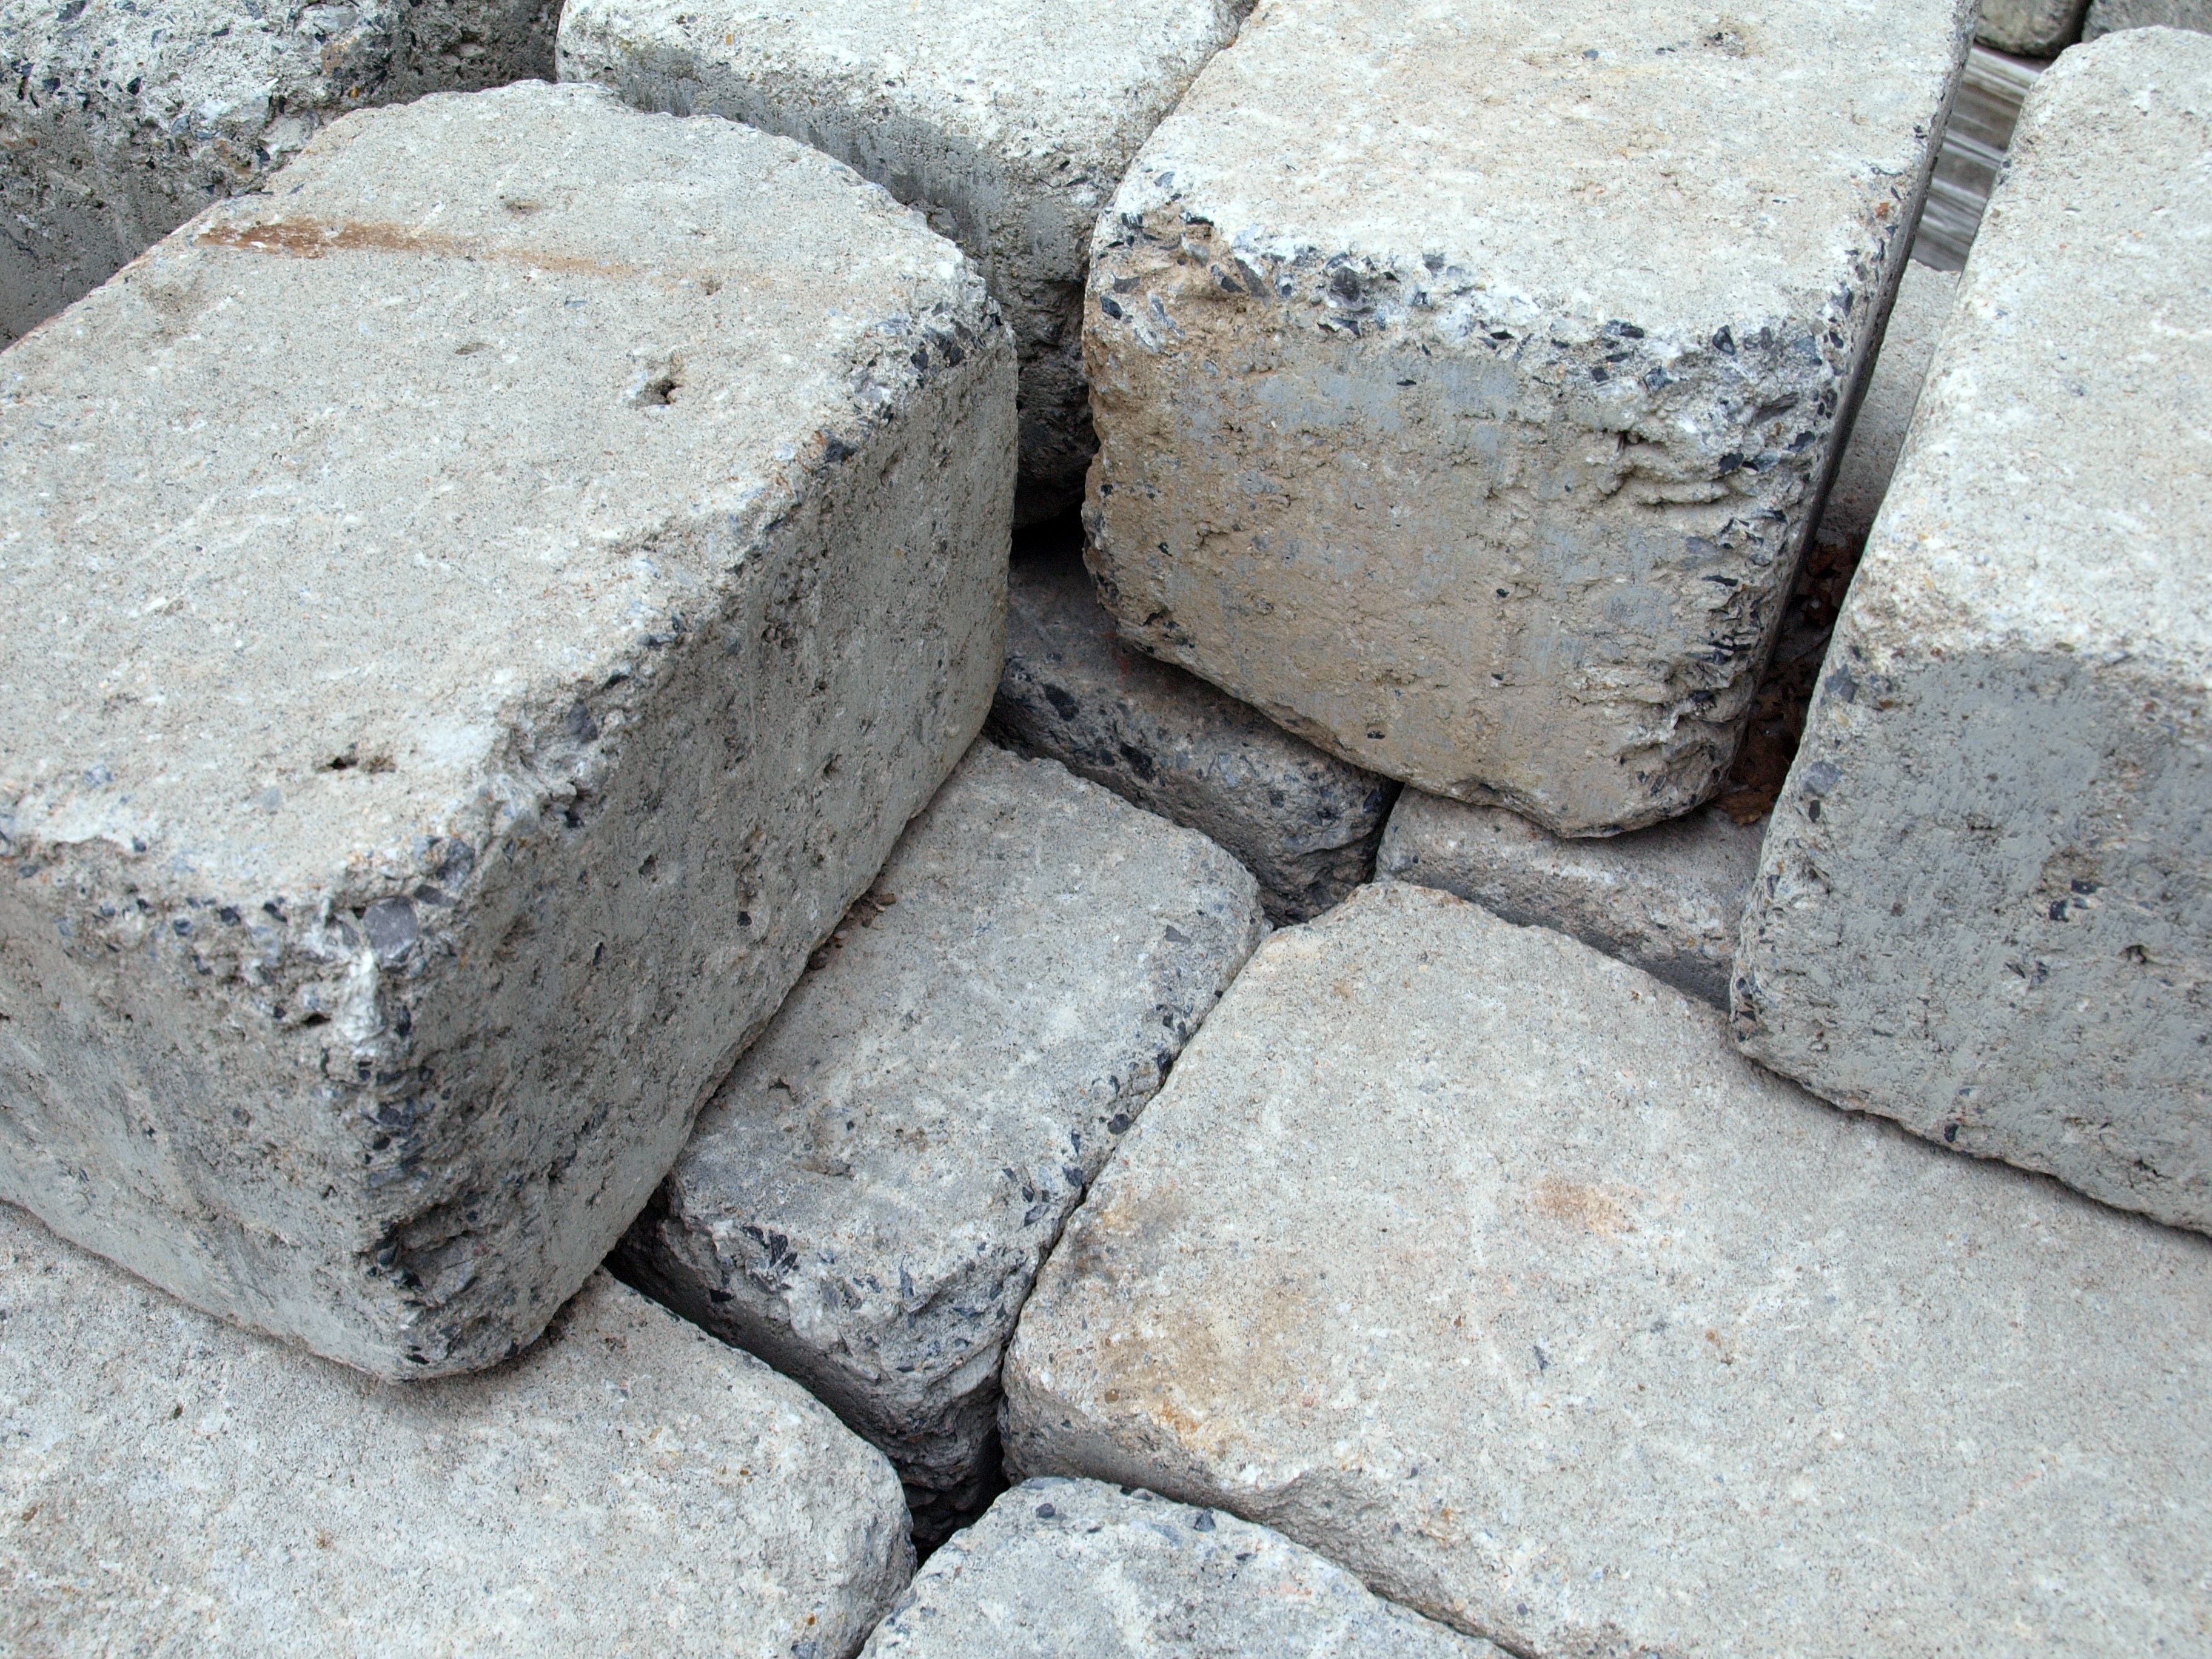
rock, road, ground, cobblestone, wall, asphalt, construction, soil, stone wall, brick, material, patch, grey, stones, rubble, boulder, build, brickwork, away, paving stones, flooring, road construction, road surface, flagstone